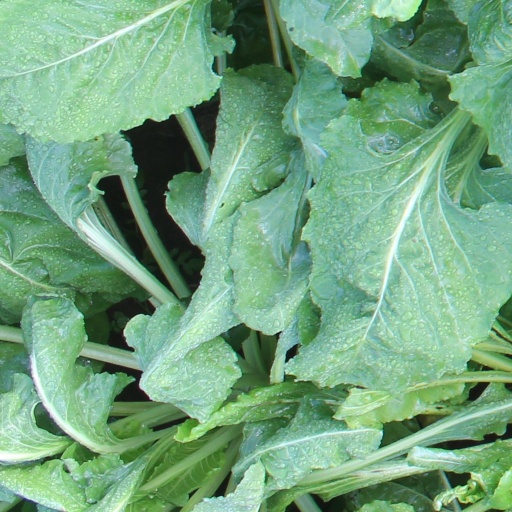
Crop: sugar beet